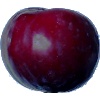
Label: Plum 2